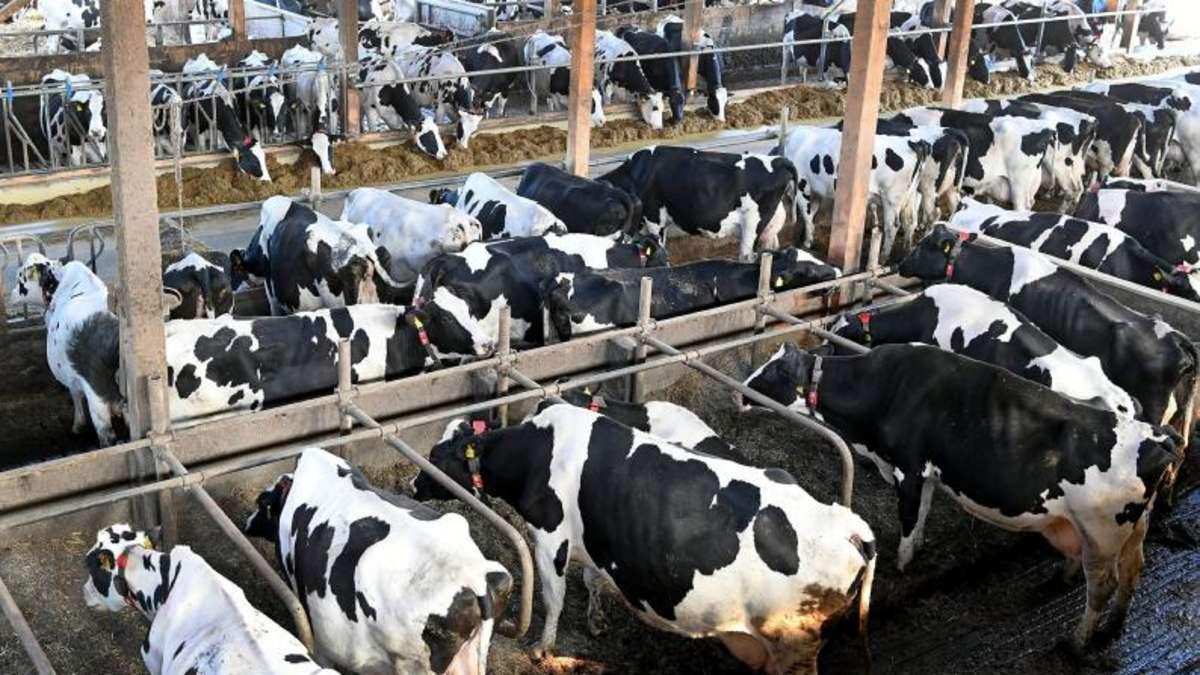
Ukulima huu ni waufugaji wa wanyama. Wanyama wanao fugwa hapa ni ng'ombe. Ng'ombe hawa wanarangi nyeusi na nyeupe. wamefugwa ndani ya zizi moja ambalo ni kubwa sana. Wanyama hawa husaidia mkulima kwa kumpa maziwa na pia nyama.